Clu Gulager

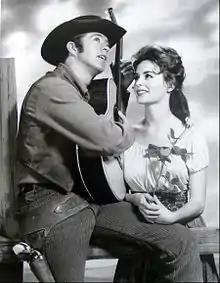
Gulager as Billy the Kid with Marianna Hill as his sweetheart, Rita, from the television program "The Tall Man".

From 1960 to 1962, Gulager played Billy the Kid in "The Tall Man", opposite Barry Sullivan as Sheriff Pat Garrett. The episodes portray Billy as a sympathetic character without resorting to the "misunderstood young man" theme used in such films as "The Outlaw" (1943) and "The Left Handed Gun" (1958). In 1961, Gulager guest-starred in another NBC Western, "Whispering Smith", Audie Murphy's only attempt at series television. Gulager portrayed Deputy Sheriff Emmett Ryker from 1964 to 1968 on "The Virginian," the 90-minute Western series in which he starred with James Drury, Doug McClure, Lee J. Cobb, Roberta Shore, Randy Boone, Gary Clarke, and Diane Roter. Gulager appeared more than 60 times in other roles in film and television, including the film "Winning" (1969) and the CBS series "Three for the Road". He also appeared several times on NBC's "Bonanza". He starred with Lee Marvin, Ronald Reagan, John Cassavetes, and Angie Dickinson in "The Killers" (1964), teaming with Marvin as a pair of ruthless hit men. "The Killers" was intended to be one of the early made-for-TV movies as part of a "Project 120" series of films that did not reach the airwaves, but NBC deemed it too violent for broadcast; Universal released the film theatrically instead.